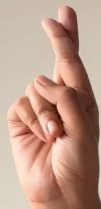
ASL sign: R